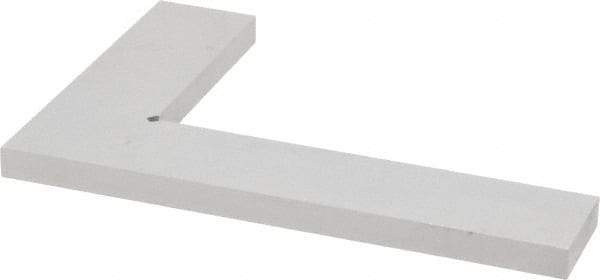
Value Collection - 3-1/8" Blade Length, 2" Base Length Tool Steel Square - 0.0011" Accuracy
Item #: 06507537 Brand: Value Collection Exact Tooling IR#: 04 Product Specifications Blade Length (mm) 79.38 Blade Length (Inch) 3-1/8 Base Length (mm) 50.80 Base Length (Inch) 2 Accuracy (Decimal Inch) 0.001100 Accuracy (micro m) 30.00 Material Tool Steel PSC Code 5210
Brand: Groz
Category: Hardware > Tools > Measuring Tools & Sensors > Squares